Organic residue analysis

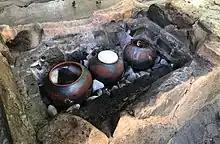
Cooking animal fats in experimental cooking pots for references.

Up until now, little is known about the mechanisms that lead to the formation and preservation of residues, as well as how residues accumulate in ceramics. Furthermore, the effect of different ceramic fabrics on residue formation and preservation remains understudied. As demonstrated in previous studies, some metal ions present in the ceramic fabrics can influence the formation of ketones. A new study by Drieu "et al." indicates, however, that ketones also form during the sealing of a vessel If a pot contains long-chain ketones, uniform darkening of the surface and the edges in the absence of food crusts, it must be considered that thermally altered markers could relate to production and maintenance related post-firing treatments, rather than cooking.